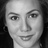
Emotion: happy